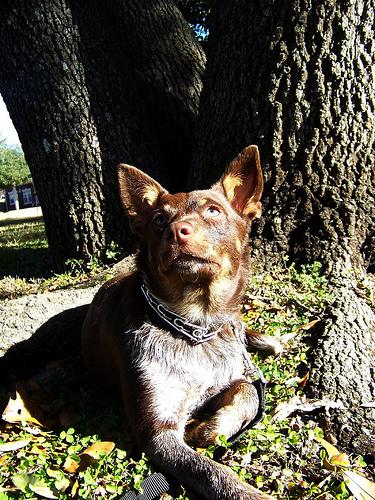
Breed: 209-n000049-kelpie